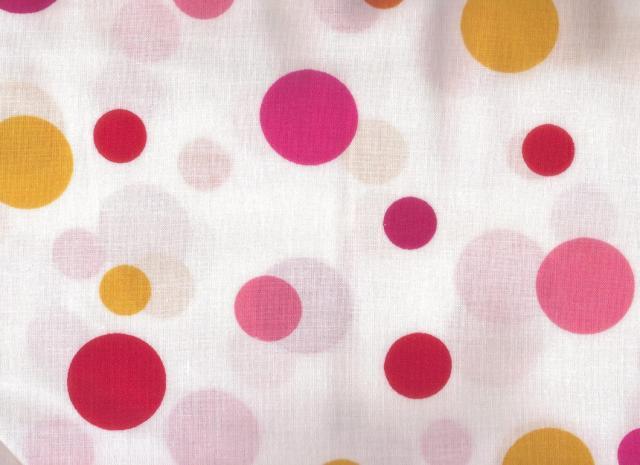
Texture: dotted